Languages of the Roman Empire

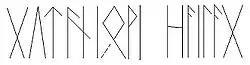
Transcribed runic inscription from the Buzău torc (250–400 AD), found in Dacia amid a Gothic treasure hoard

Next to nothing is recorded of the Germanic languages spoken in the Empire, with the exception of Gothic. A phrase of Gothic is quoted in an elegiac couplet from the "Latin Anthology", and more substantially parts of the Gospels were translated into Gothic and preserved by the 6th-century Codex Argenteus. While Latin gained some Germanic loanwords, most linguistic influence ran the other way.